Walter Charles Langer

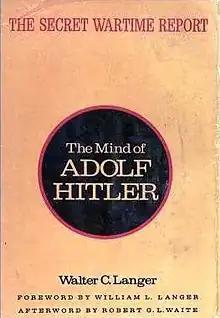
Cover of Langer's book, "The Mind of Adolf Hitler", published in 1972

Langer's most popular work, "The Mind of Adolf Hitler", helped put psychology on the map in American popular culture. Despite many controversies, the profile has been influential in the field of profiling political leaders. Langer himself offered a statement on the value of psychobiography for political means, stating: "I may be naïve in diplomatic matters, but I like to believe that if such a study of Hitler had been made years earlier, under less tension, and with more opportunity to gather first-hand information, there might not have been a Munich; a similar study of Stalin might have produced a different Yalta; one of Castro might have prevented the Cuban situation; and one of President Diem might have avoided our deep involvement in Vietnam. Studies of this type cannot solve our international problems. That would be too much to expect. They might, however, help to avoid some of the serious blunders we seemed to have made because we were ignorant of the psychological factors involved and the nature of the leaders with whom we were negotiating.”